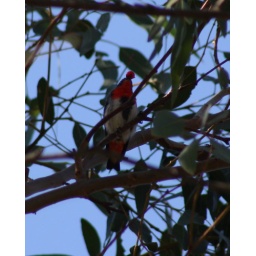
The male &lt;i&gt;Dicaeum hirundinaceum&lt;/i&gt; repeated a similar process to that used by the female in the series posted recently.